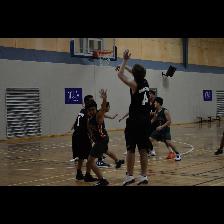
Label: Human